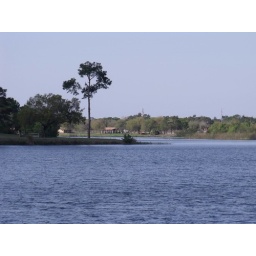
pine tree in the shade while the distant shoreline is in the sunshine